Sam Fuld

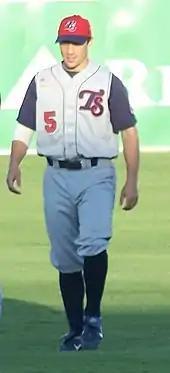
Fuld with the Tennessee Smokies in 2008

The torn labrum injury he incurred in 2004 required surgery and a year of physiotherapy. During that time he read Michael Lewis's book "" and got an internship position with STATS, Inc. of Chicago. "I was one of their reporters, which meant that I looked at game video and plotted the 'TVL'–type, velocity, and location–of every pitch", Fuld said. "They have this grid where you click on exactly where the ball crosses the plate. Play the tape, pause, and repeat." He also began seeking out stats that were not already kept. "There's so many statistics out there that I thought 'There's no stats on foul balls,' so I picked a few players and started tracking them, thinking I'd find something", Fuld said. But his bag that contained the notebook with all his stats was stolen.